Bougainville campaign

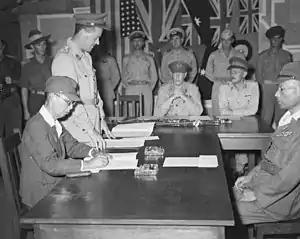
8 September 1945: General Masatane Kanda surrenders remaining Japanese forces on Bougainville.

Combat operations on Bougainville ended with the surrender of Japanese forces on Bougainville on 21 August 1945. The Empire of Japan surrendered in Tokyo Bay on 2 September 1945. The last phase of the campaign saw 516 Australians killed and another 1,572 wounded. 8,500 Japanese were killed at the same time, while disease and malnutrition killed another 9,800 and some 23,500 troops and labourers surrendered at the end of the war. Of the casualties suffered during the second phase of the campaign, historian Harry Gailey writes: "it was a terrible toll for an island whose possession after March 1944 was of no consequence in bringing the war to a close ... That the Australian soldiers performed so well when they had to know that what they were doing was in the larger sphere unnecessary and unappreciated at home says much for the courage and the discipline of the ordinary Australian infantryman".